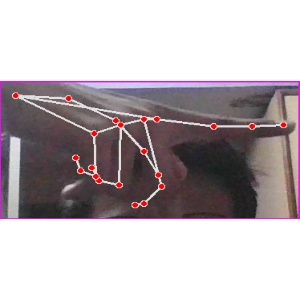
अक्षर: प